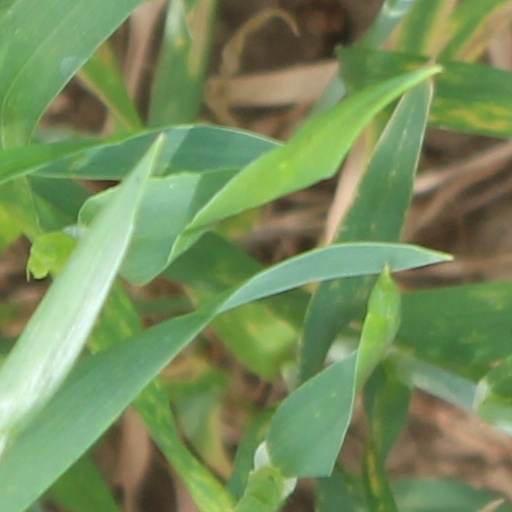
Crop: wheat